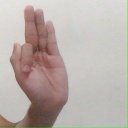
अक्षर: फ